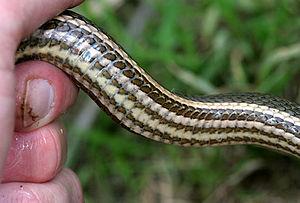
Regina septemvittata, la Couleuvre royale, est une espèce de serpents de la famille des Natricidae.